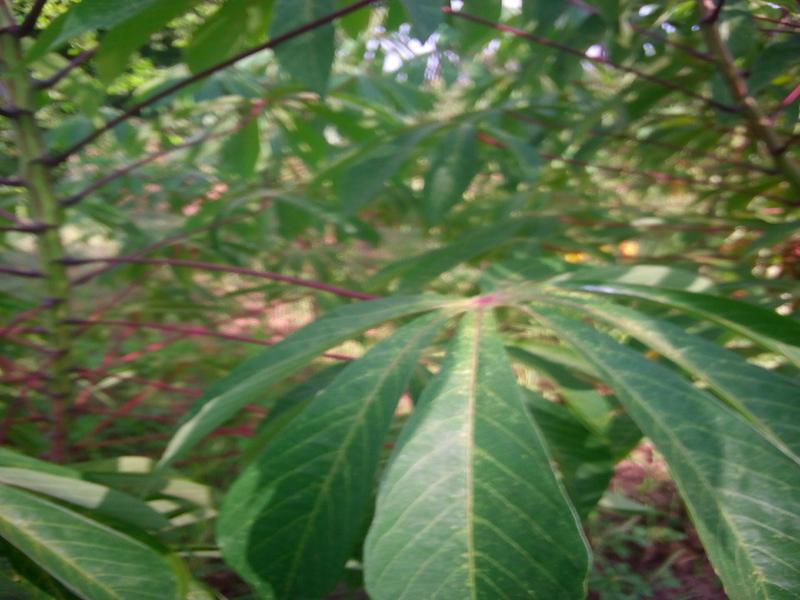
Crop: cassava
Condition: green_mottle